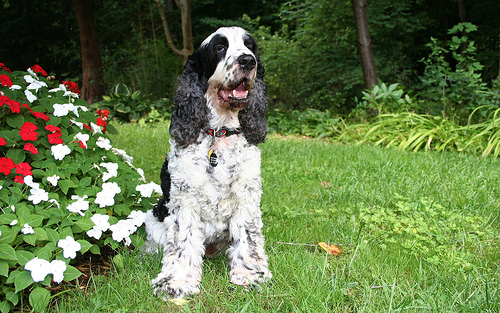
Animal: dog
Breed: english cocker spaniel